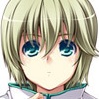
Portrait style: Anime Portrait